Hyaluronic acid

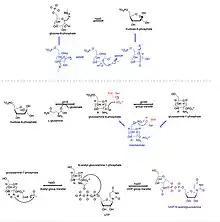
Precursor 2: Synthesis of UDP-N-Acetylglucosamine

The path forward from fructose-6-P utilizes "glmS" (amidotransferase) to form glucosamine-6-P. Then, "glmM" (Mutase) reacts with this product to form glucosamine-1-P. "hasD" (acetyltransferase) converts this into n-acetylglucosamine-1-P, and finally, "hasD" (pyrophosphorylase) converts this product into UDP-n-acetylglucosamine.